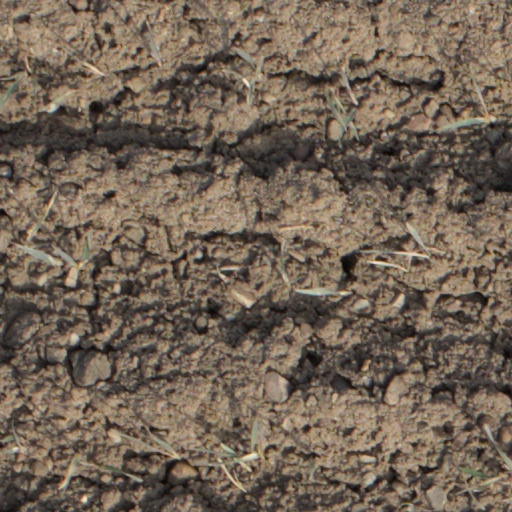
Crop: wheat